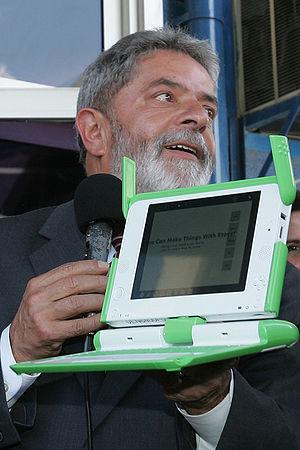
One Laptop per Child, en français « un portable par enfant », est une association à but non lucratif établie en 2005 dans le Delaware aux États-Unis qui a pour but de promouvoir « l'ordinateur portable à 100 dollars » XO. Cet ordinateur a été développé au départ par des membres du corps enseignant du Media Lab, un département du Massachusetts Institute of Technology.